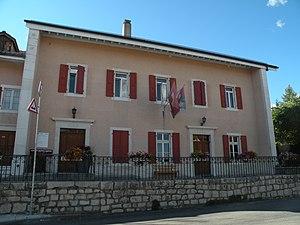
Administration communale d’Arzier